CHEP

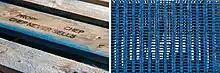
Chep pallets

CHEP evolved from the Allied Materials Handling Standing Committee, an organisation developed by the Australian government to provide efficient handling of defence supplies during World War II.